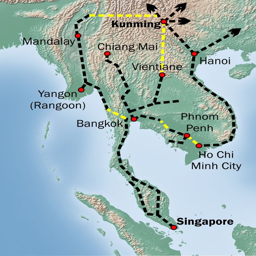
map of the proposed routes for a city .